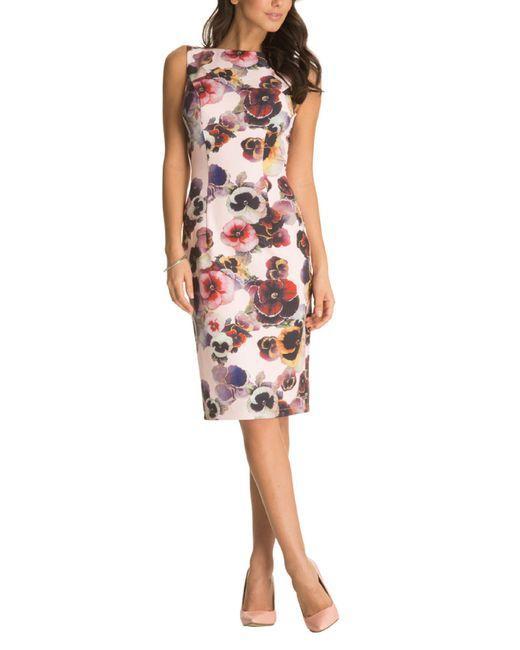
floral mini trendy kurzes Kleid für Frauen